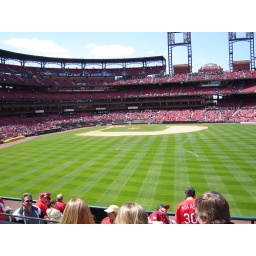
This is the view from my season ticket seats in the left field bleachers.